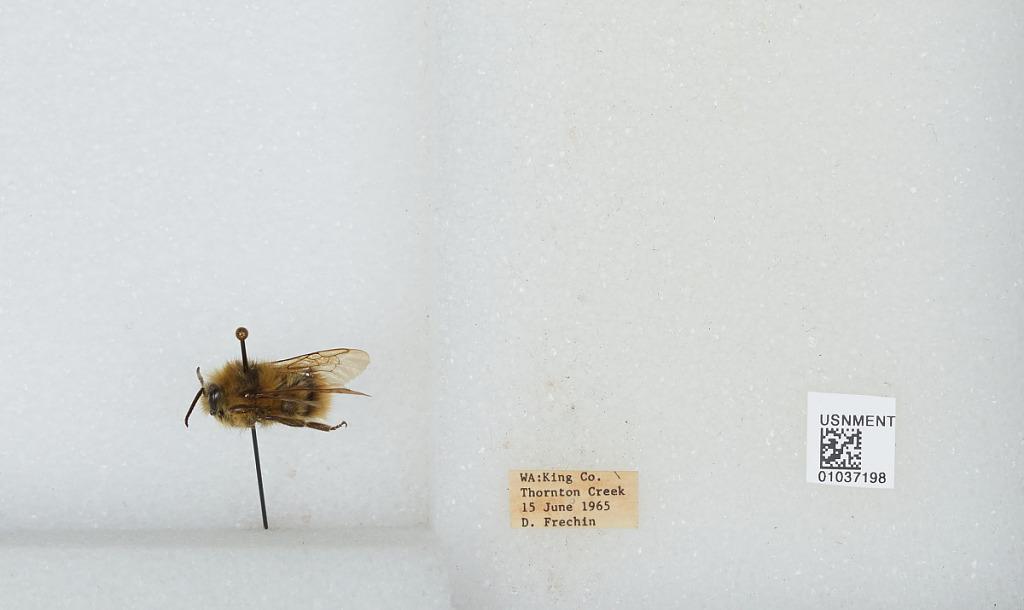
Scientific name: Bombus (Pyrobombus) mixtus Cresson
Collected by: D. Frechin
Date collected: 1965-6-15
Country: United States
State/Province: Washington
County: King
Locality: Thornton Creek
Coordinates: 47.7031, -122.309